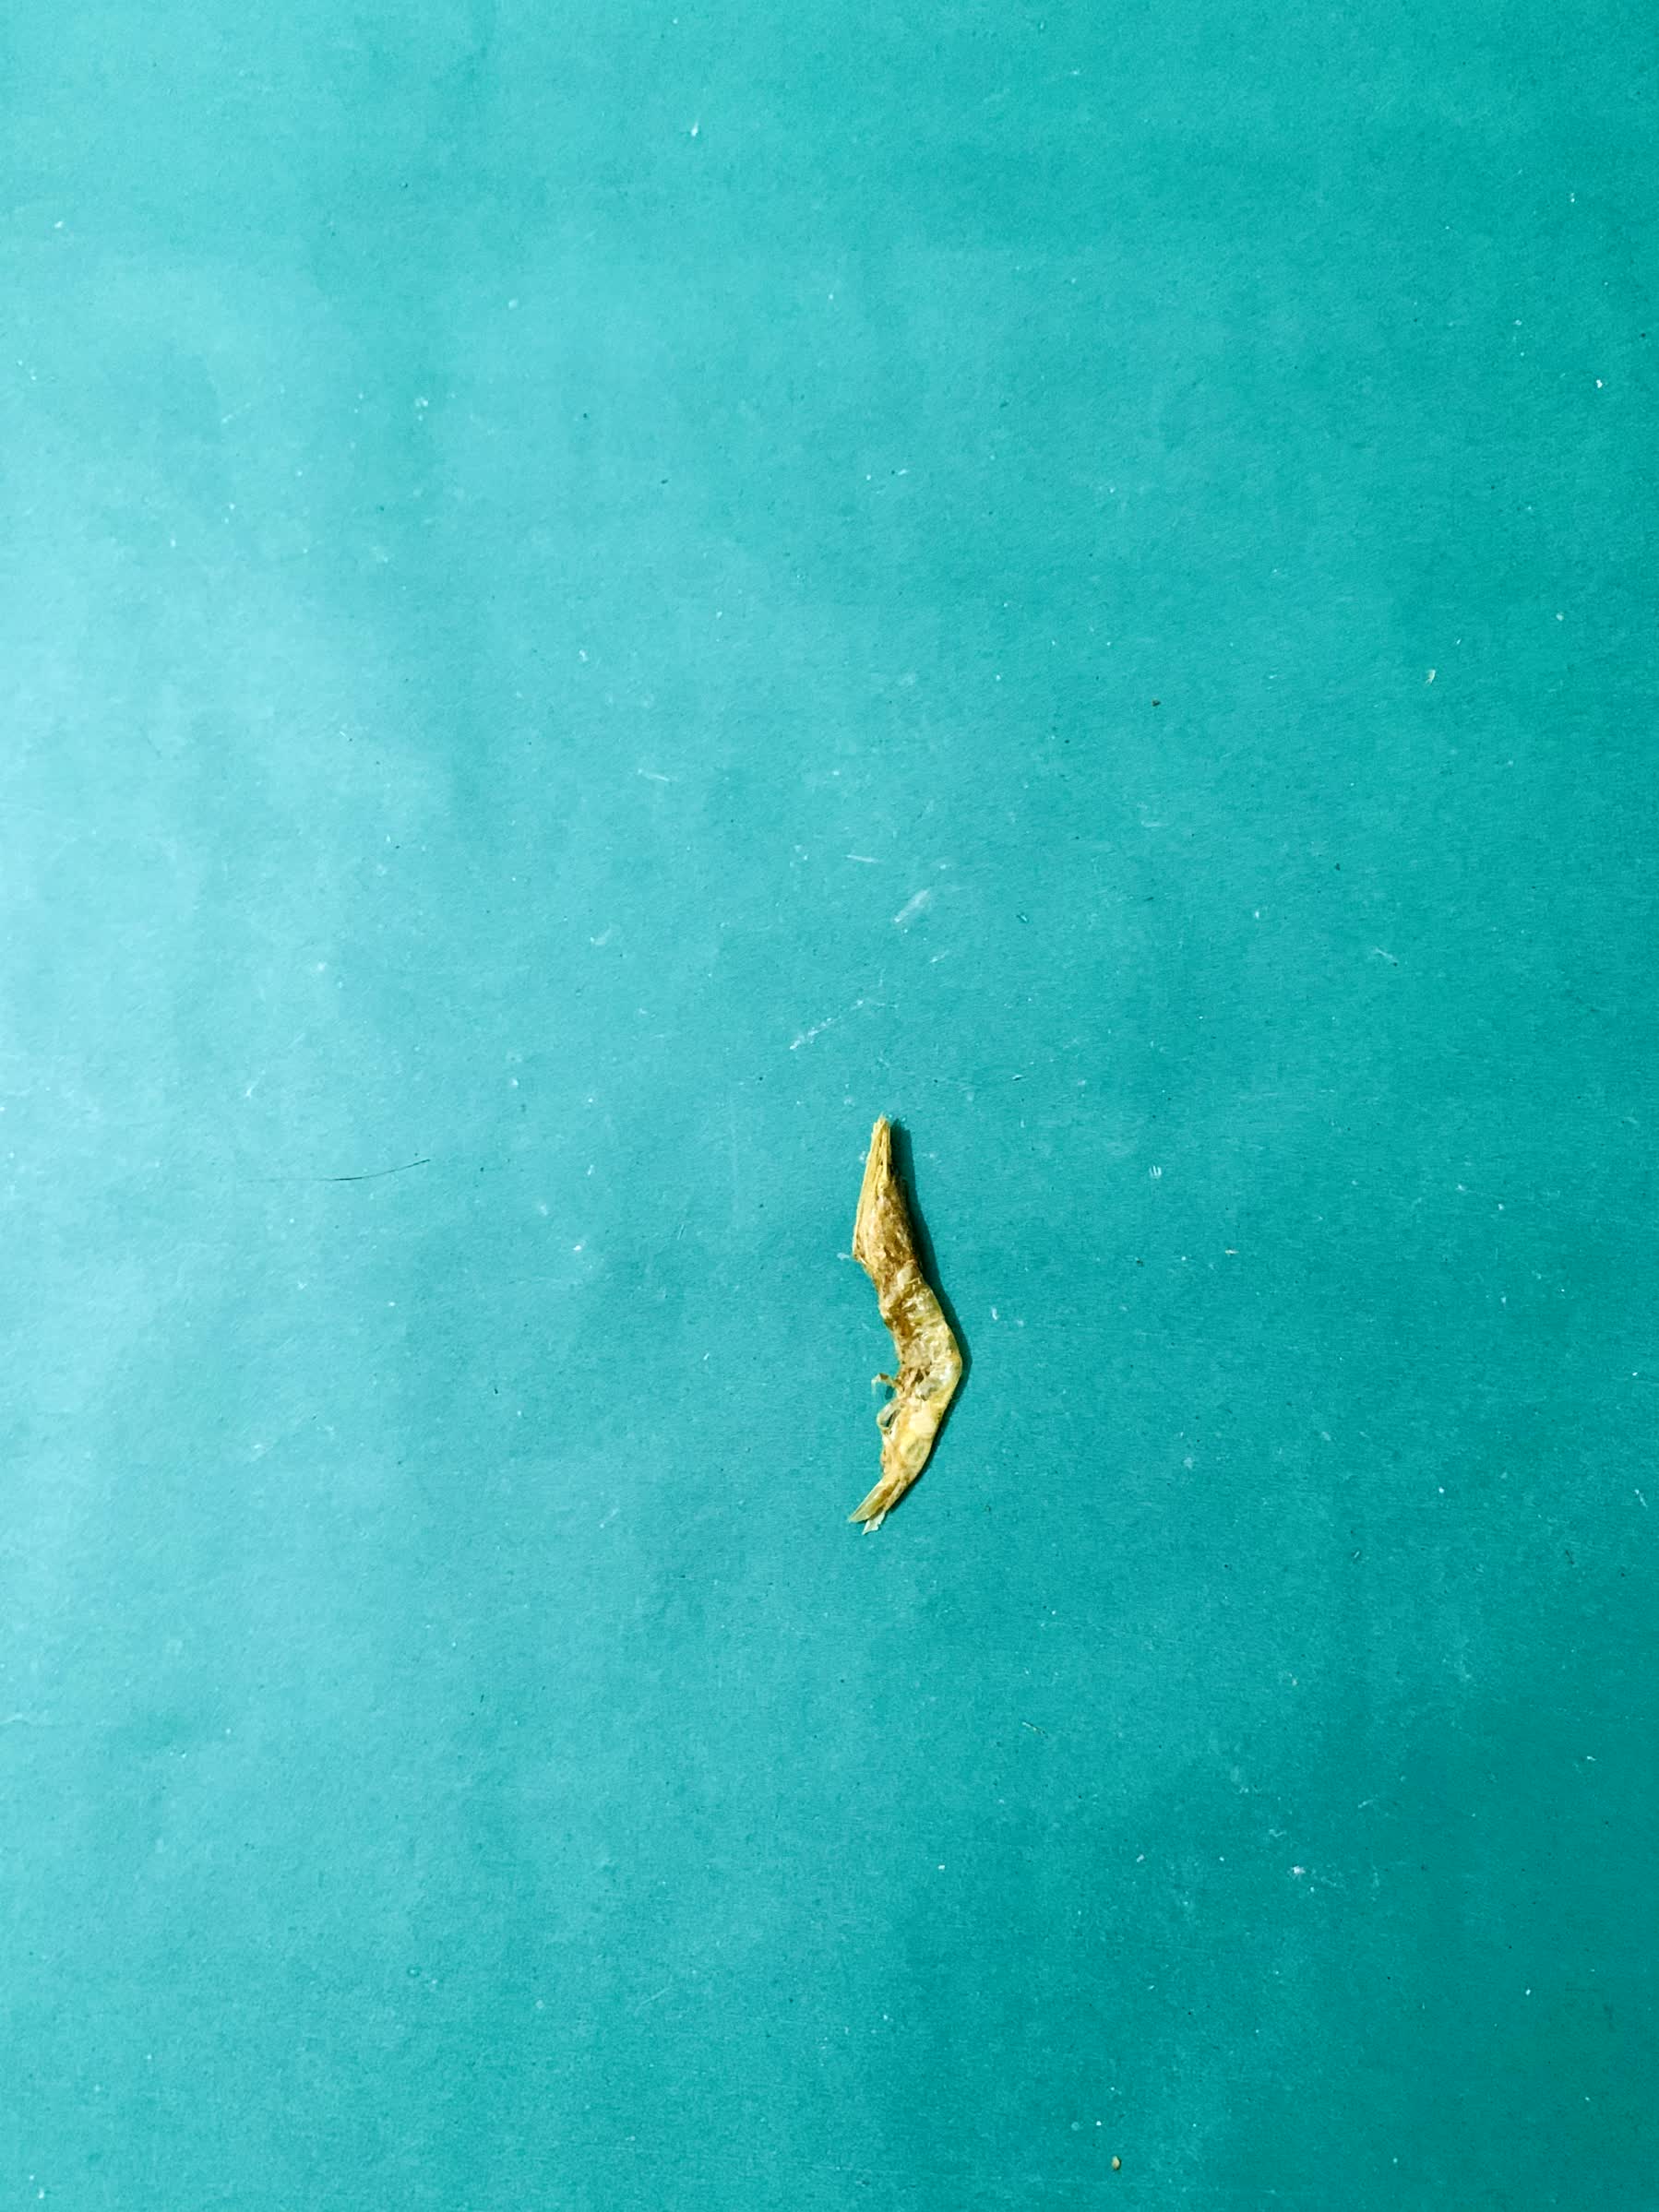
Species: chingri